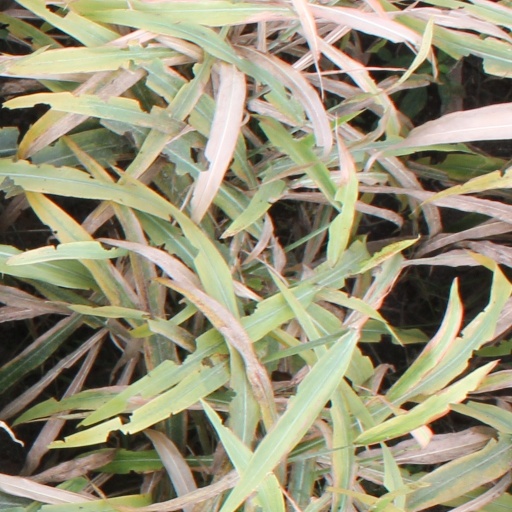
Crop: sorghum